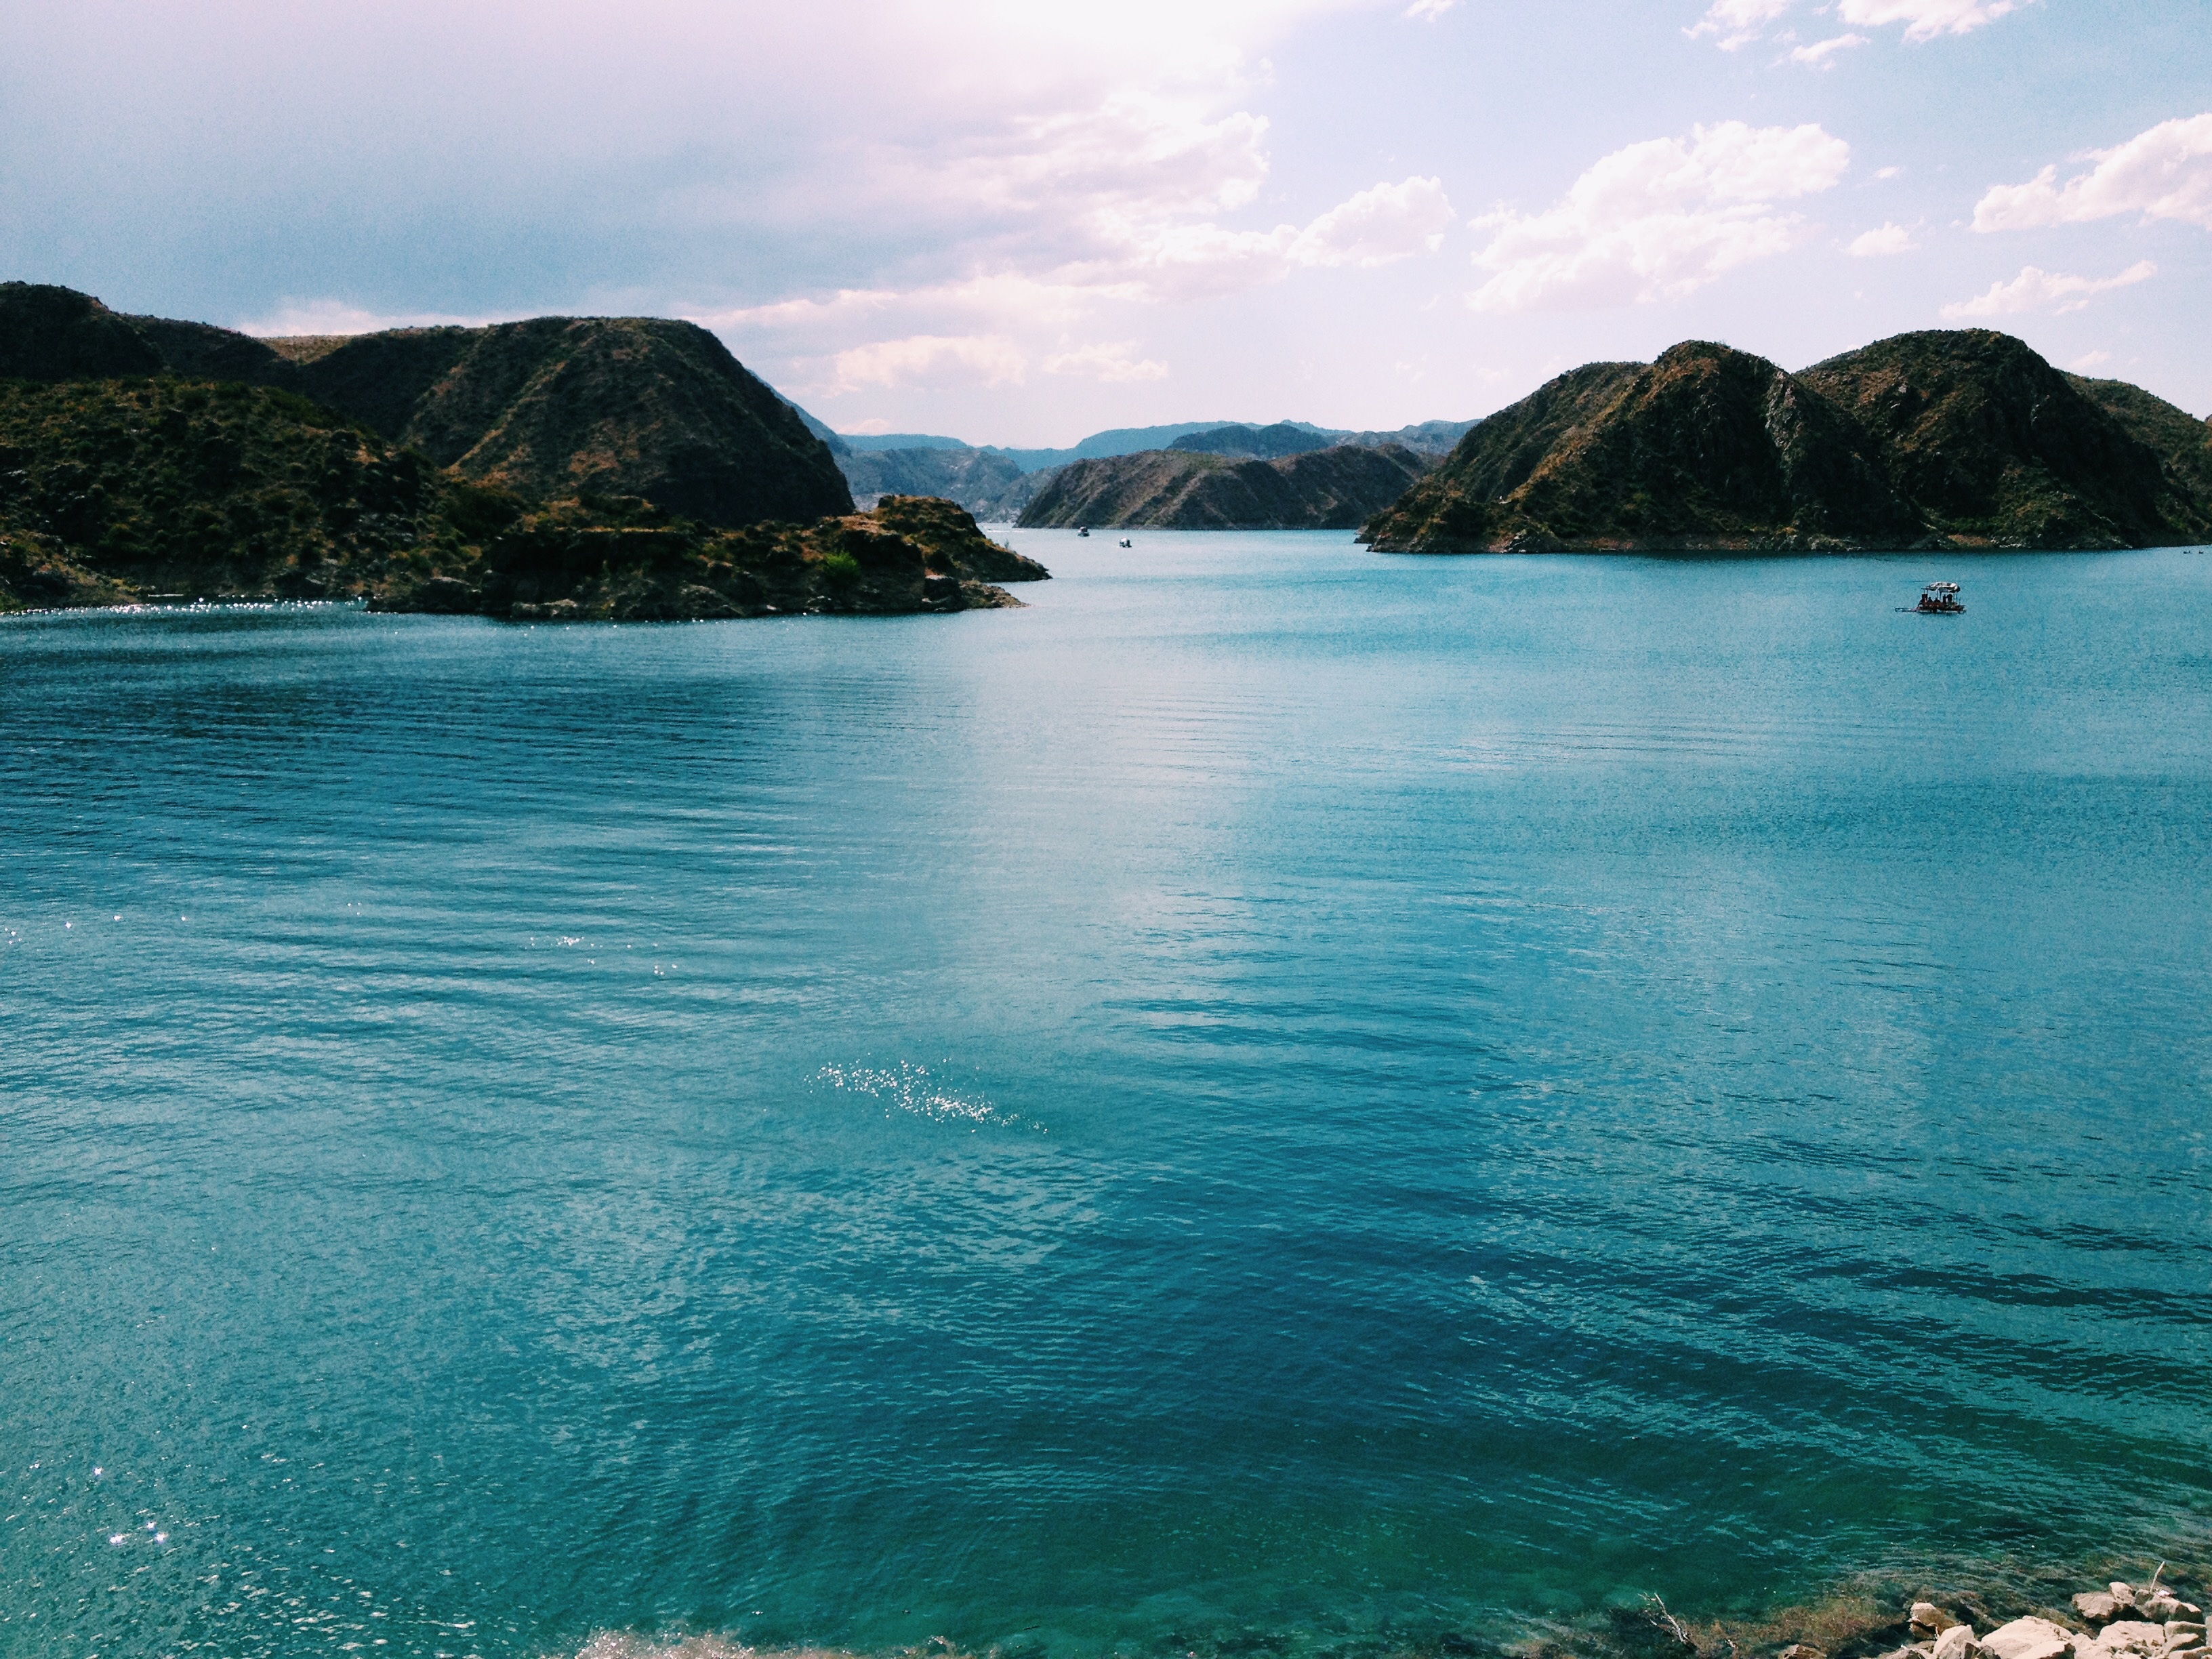
beach, sea, coast, water, ocean, horizon, shore, lake, vacation, cove, lagoon, bay, island, terrain, body of water, archipelago, loch, tropics, cape, islet, landform